Oscar Bobb

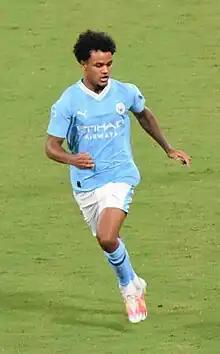
Bobb playing for Manchester City in 2023

Bobb joined Premier League club Manchester City in July 2019. In October of the same year, he was named by English newspaper "The Guardian" as the best young talent at Manchester City of his age group.